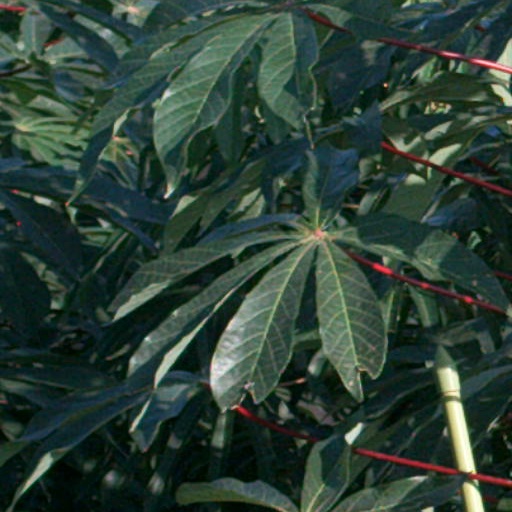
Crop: cassava